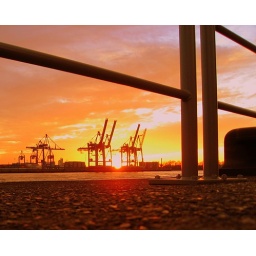
red sky in habour